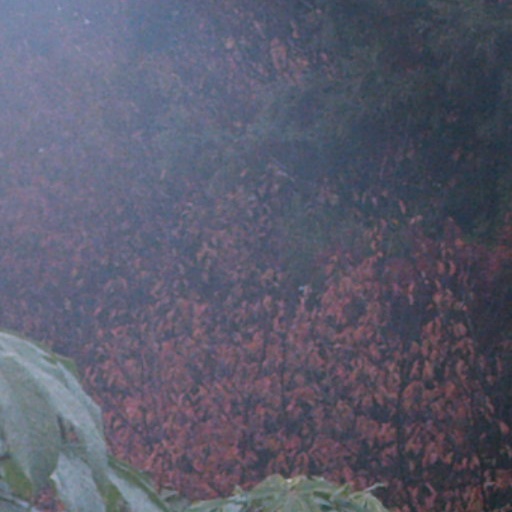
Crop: cassava